Adaptive clothing

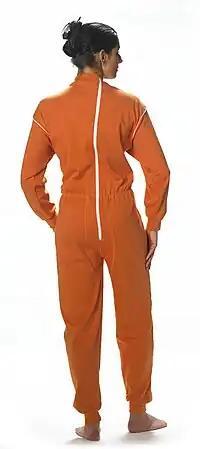
Locking clothing, with the zipper on the back. Such clothing is often used by the elderly or those with disabilities.

Adaptive clothing is clothing designed around the needs and abilities of people with varying degrees of disability, including congenital disabilities, acquired disabilities (such as the result of an injury, illness or accident), age (elderly people may have trouble with opening and closing buttons) and temporary disabilities, as well as physical disabilities. Adaptive clothing is influenced by factors such as age, disability type, level of independence, mobility and dexterity, as well as whether a person requires help when dressing, such as from a caregiver. People who struggle with zippers, shoelaces, buttons or even fabrics and texture due to a type of disability may need adaptive clothing. Most adaptive clothing designs are taken from general-market clothing, the comfort of which began to increase in the 1950s, with new technologies such as elastic waistbands and stretchy fabrics.